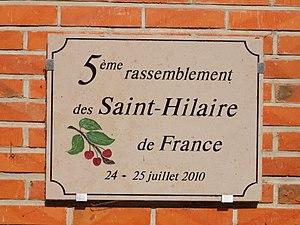
Mairie de Saint-Hilaire-Saint-Mesmin (Loiret, France)
Saint-Hilaire désigne plusieurs lieux ou édifices et un patronyme, dont le nom est inspiré d'un saint Hilaire.